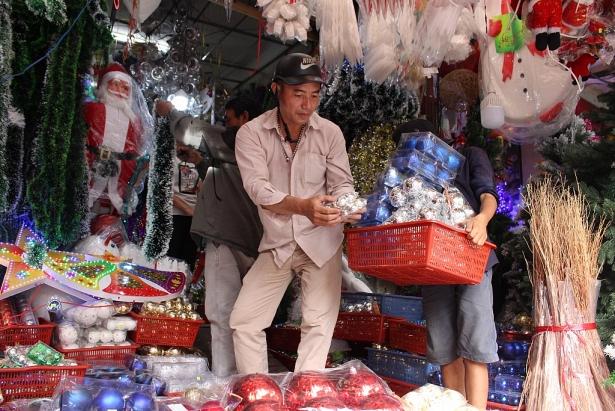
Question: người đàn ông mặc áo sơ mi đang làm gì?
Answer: người đàn ông mặc áo sơ mi đang cầm một món hàng